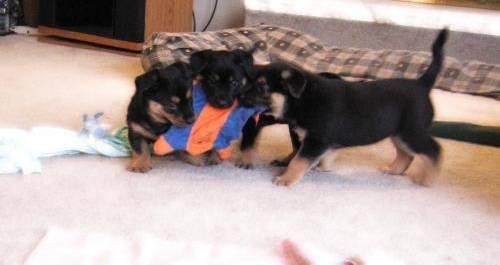
dog